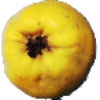
Label: quince